1930–31 Philadelphia Quakers season

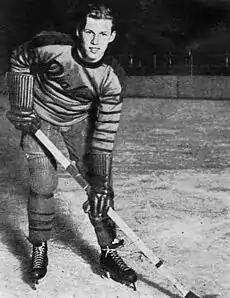
Syd Howe, seen here in a Quakers uniform during the 1930–31 season, was one of three players acquired on loan from Ottawa a few days prior to the start of the regular season.

The Quakers were involved in the following transactions before, during, and after the 1930–31 season.